100th Missile Defense Brigade

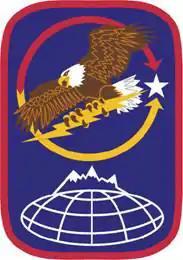
100th Missile Defense Brigade

100th Missile Defense Brigade (Ground-based Midcourse Defense), known as 100th MDB (GMD), is a multi-component (meaning both Title 10 and Title 32) United States Army National Guard brigade headquartered at Schriever Space Force Base, Colorado. It has component formations located in Fort Greely, Alaska, Vandenberg Space Force Base, California, and Fort Drum, New York manned by national guardsmen of the 49th Missile Defense Battalion, 100th MDB, Detachment 1, and 100th MDB, Detachment 2 in Alaska, California, and New York, respectively, on a round-the-clock 24/7/365 basis. 100th MDB (GMD) is part of the United States Army Space and Missile Defense Command.